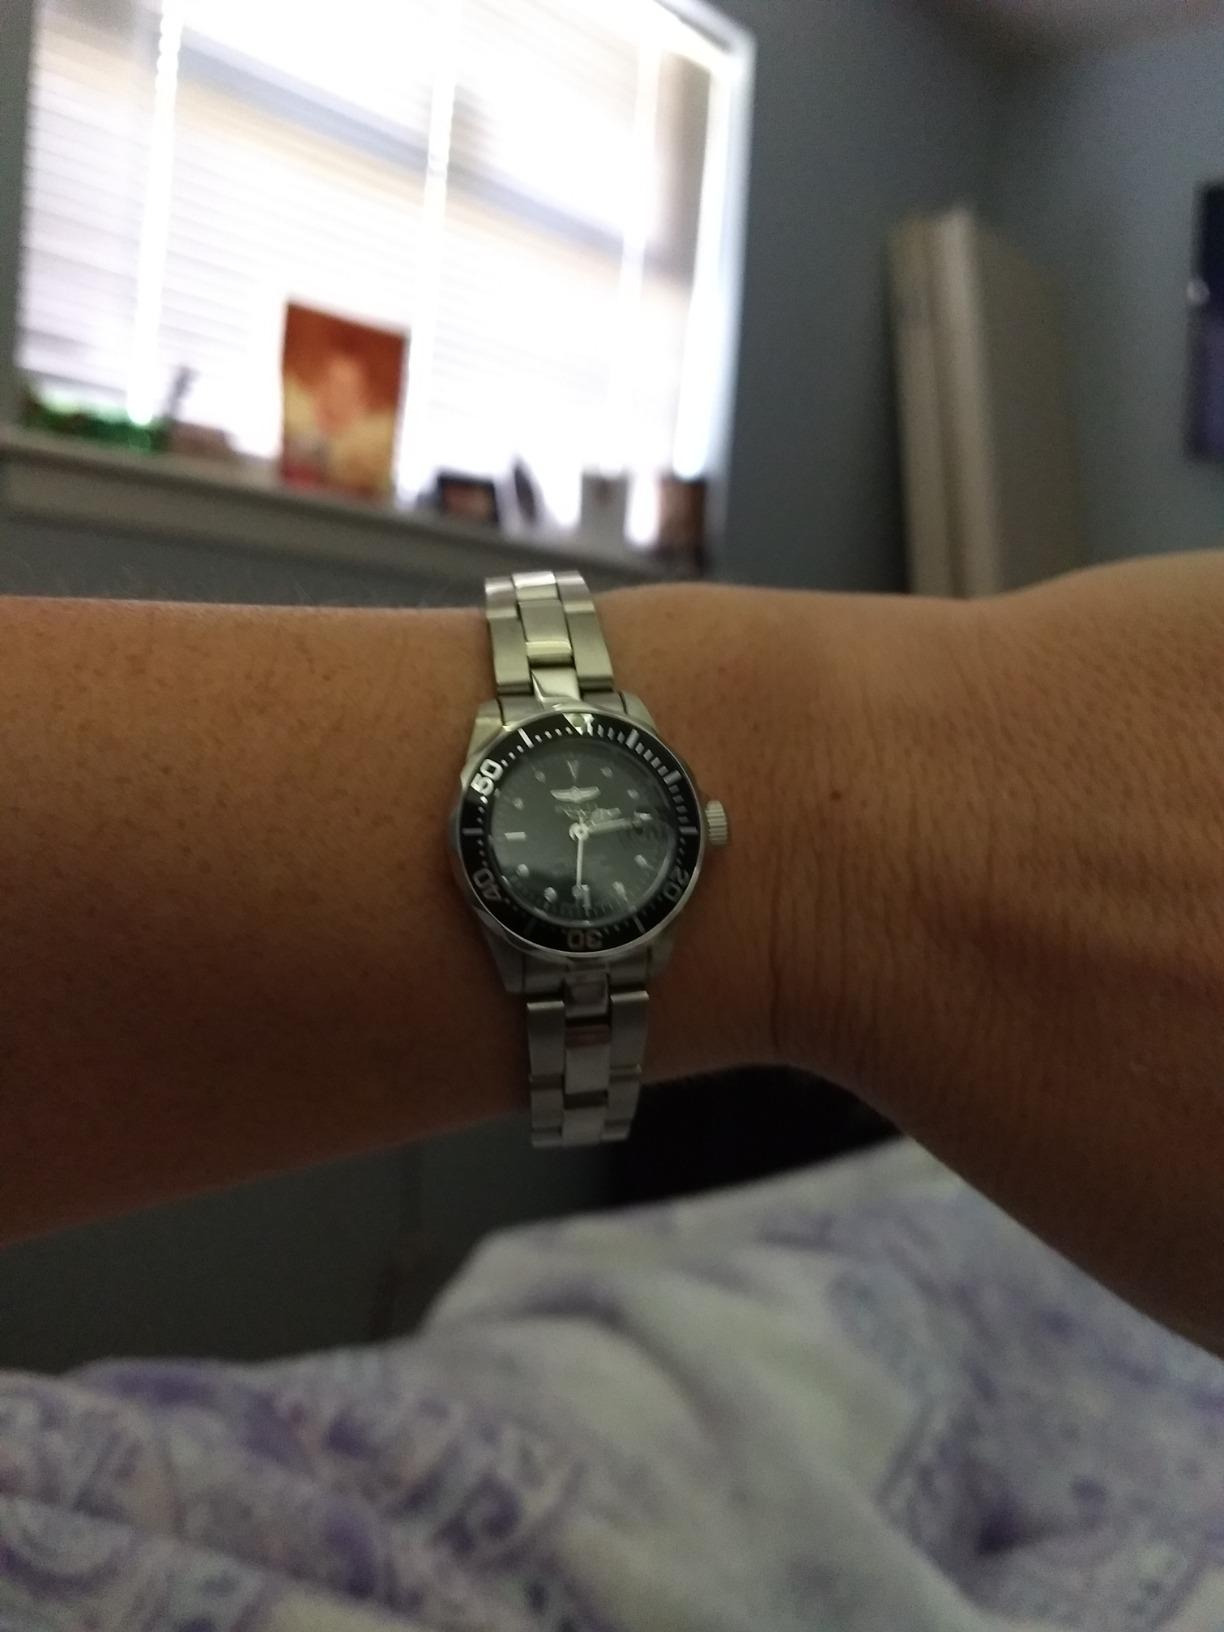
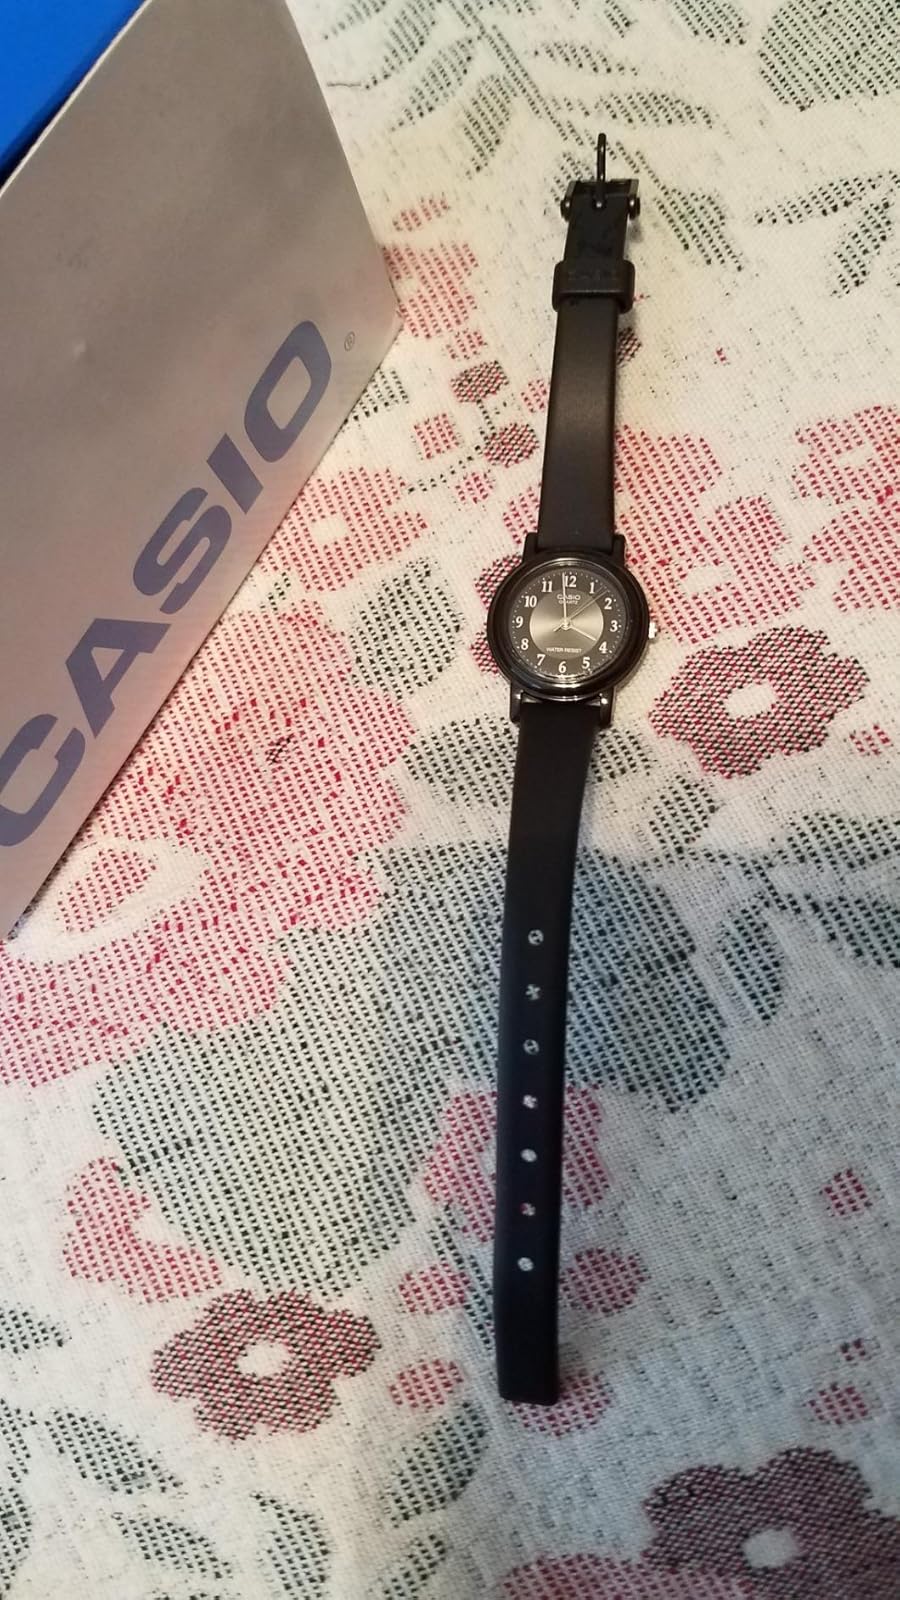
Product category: accessories_watch
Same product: no